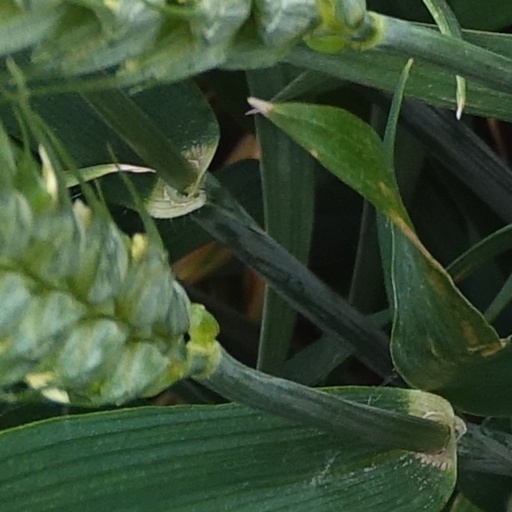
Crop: wheat